History of Arsenal F.C. (1886–1966)

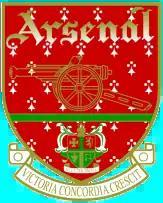
Arsenal adopted this red crest in 1949, which was a familiar sight until its replacement in 2002.

George Allison (who had formerly been a director of the club) took over the job of team manager in the summer of 1934 and soon signed new blood for the side, including wing halves Jack Crayston and Wilf Copping (whose signings had been initiated by Chapman), and striker Ted Drake. With these new signings, Allison oversaw the completion of a hat-trick of League titles in 1934–35, and Arsenal were back to their attacking best; Drake scored a club record 42 league goals that season, and Arsenal racked up a series of heavily one-sided scorelines reminiscent of the 1930–31 season (including 7–0 against Wolves, 8–1 against Liverpool, and 8–0 twice, against Leicester City and Middlesbrough). Arsenal's strength was such that seven of the players that played for England against World Champions Italy in 1934 were on Arsenal's books; as of 2019 this remains a record number of players from a single club in an England team. England won 3–2 in an aggressive game dubbed the "Battle of Highbury".